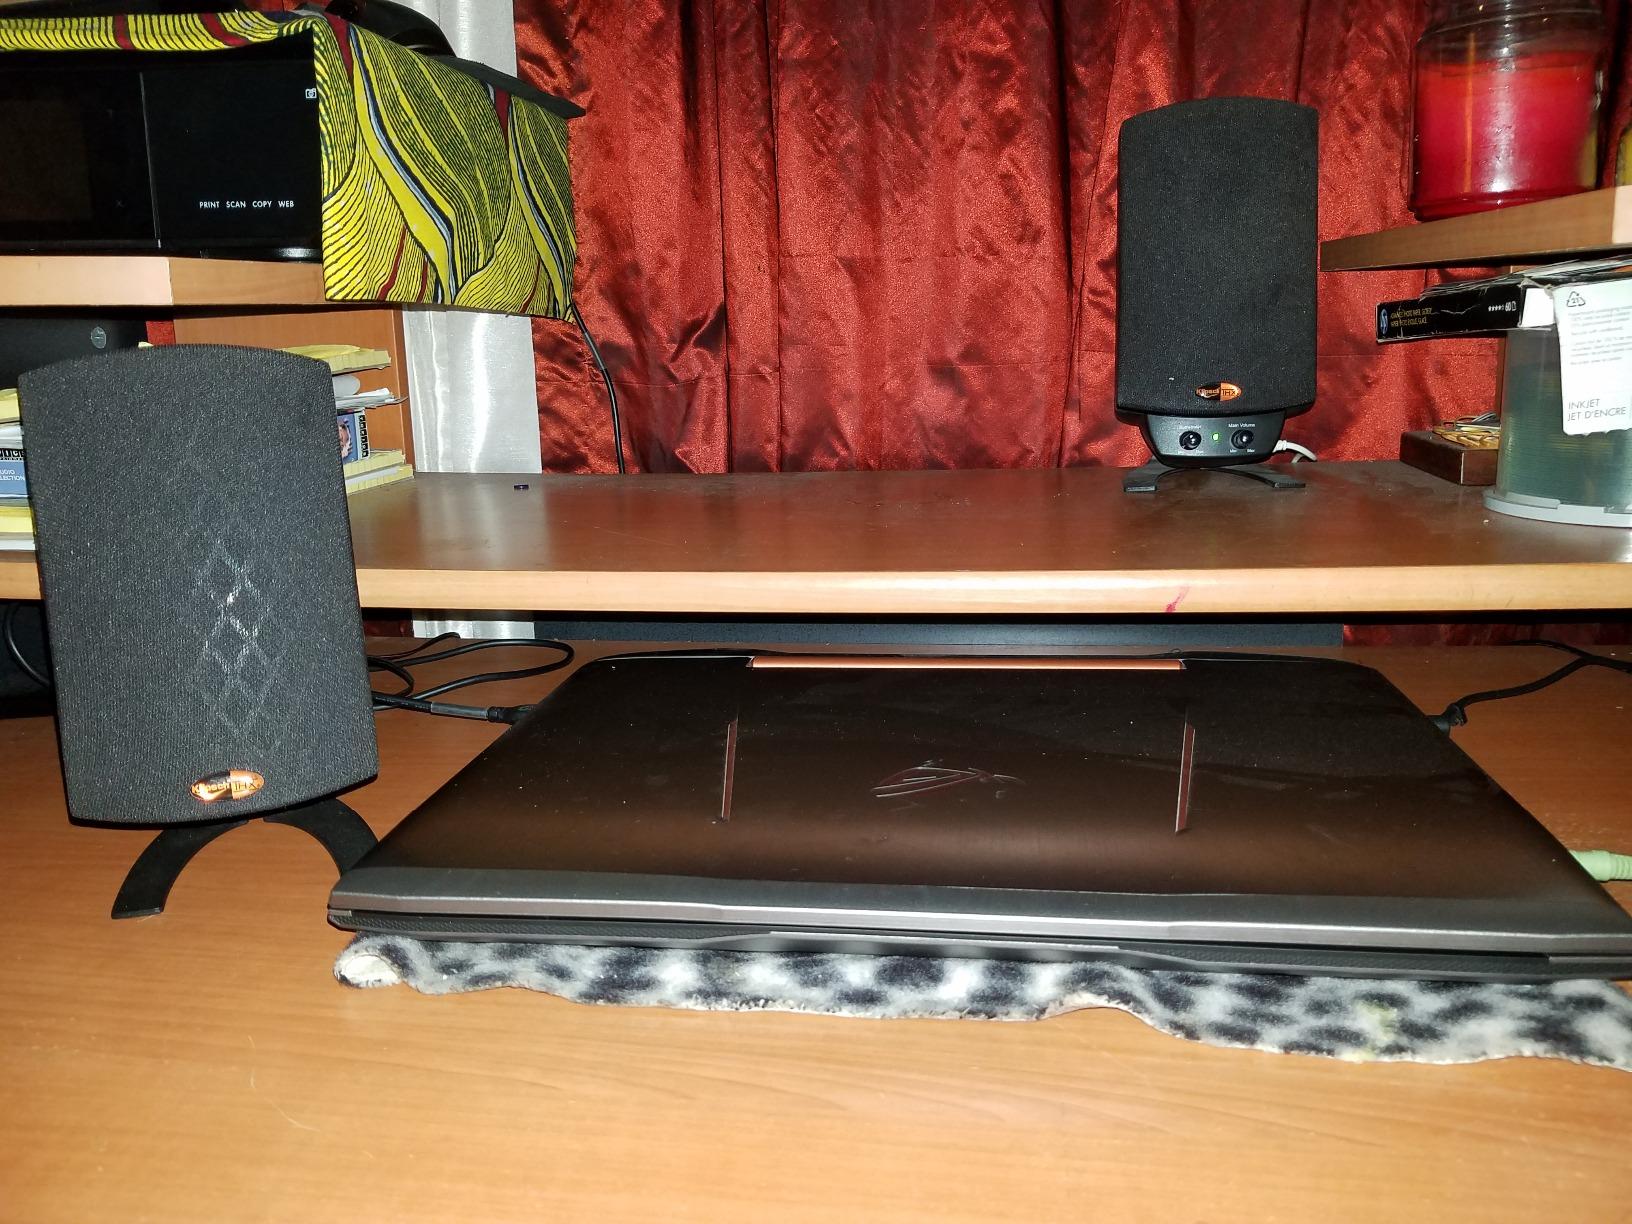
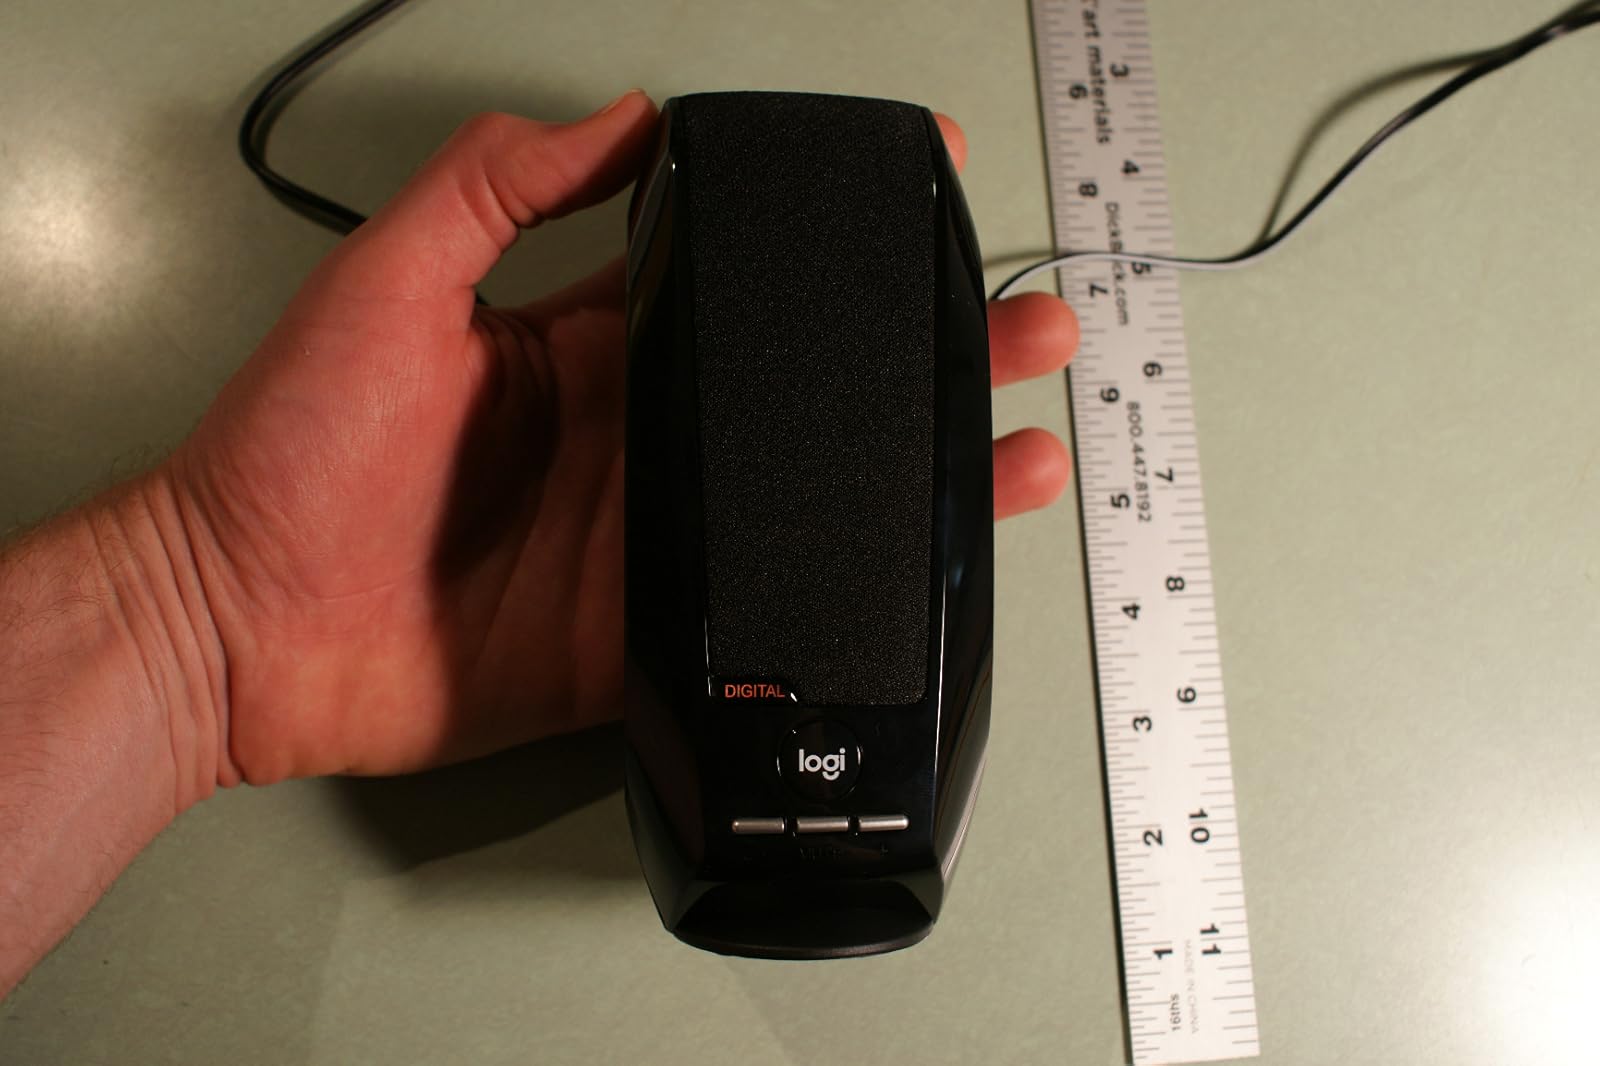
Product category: speaker
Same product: no